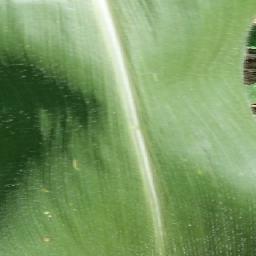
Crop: corn
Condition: (maize)_healthy